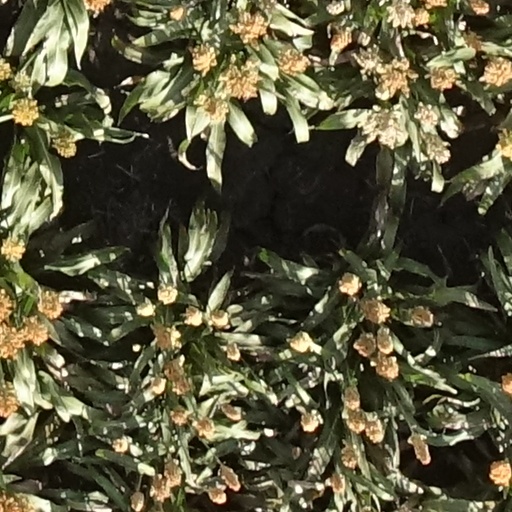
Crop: sorghum